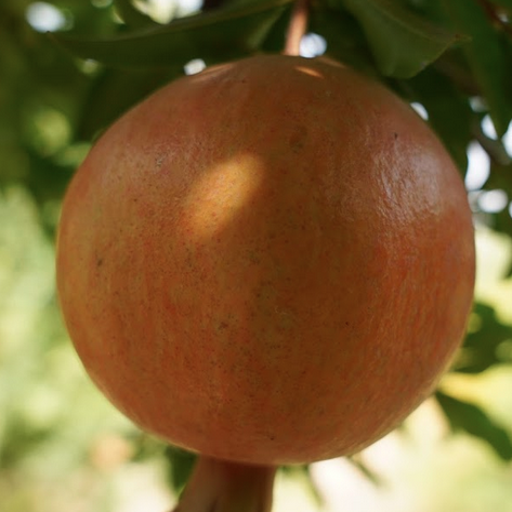
Label: Healthy